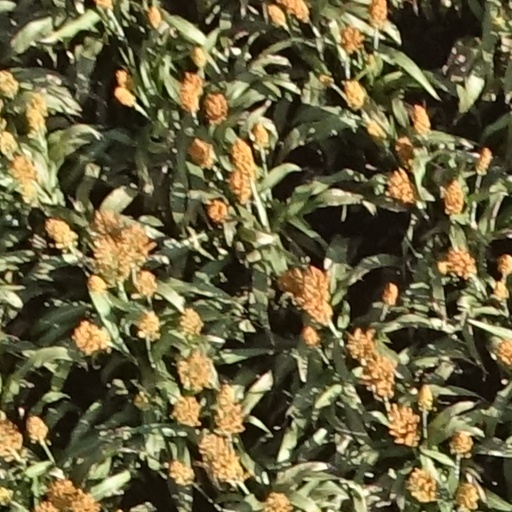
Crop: sorghum